Dale Creek Crossing

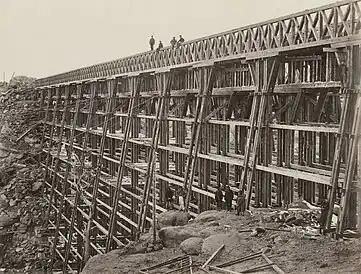
The original Dale Creek wooden bridge under construction, "Harper's Weekly," 1868

Originally built of wood, the trestle swayed in the wind as the first train crossed on April 23, 1868. In the days following, as carpenters rushed to shore up the bridge, two fell to their deaths. The bridge's timbers flexed under the strain of passing trains.